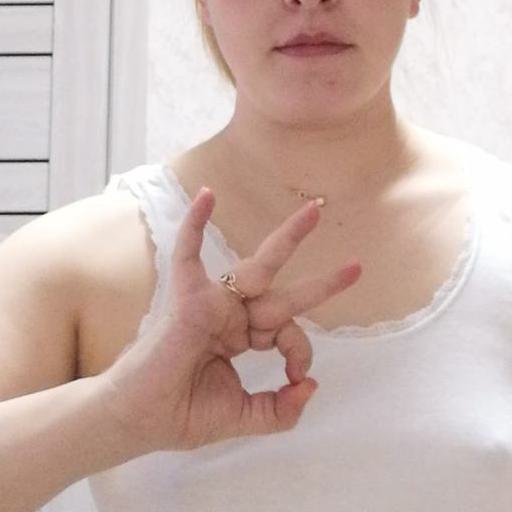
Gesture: ok